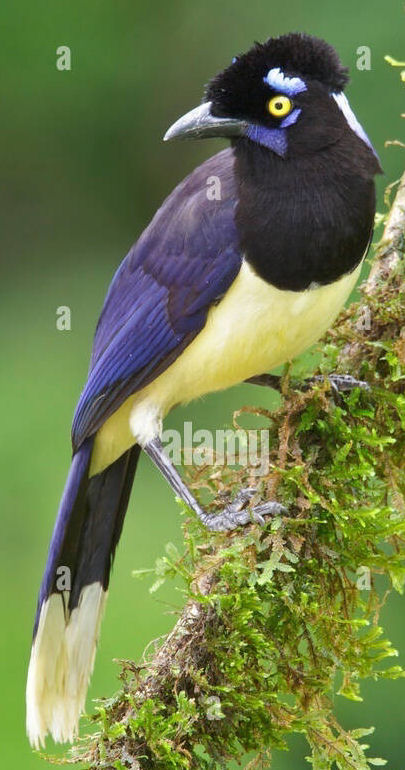
Species: PLUSH CRESTED JAY
Scientific name: CYANOCORAX CHRYSOPS
ImageNet parent category: jay